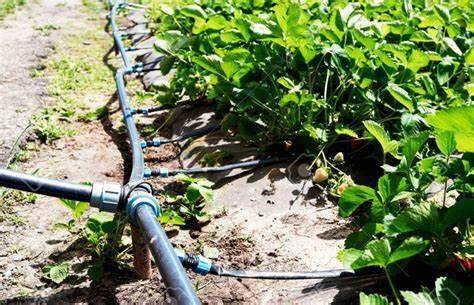
Hii ni kilimo ya kutumia maji na mabomba yanayoonekana kuweza kusafirisha maji kwenye mimea hio.Mimea yenyewe inaonekana kuwa ya aina nzuri kwa kuwa majani ni ya rangi ya kijani.Pia kuna mimea mingine iliyonawiri.